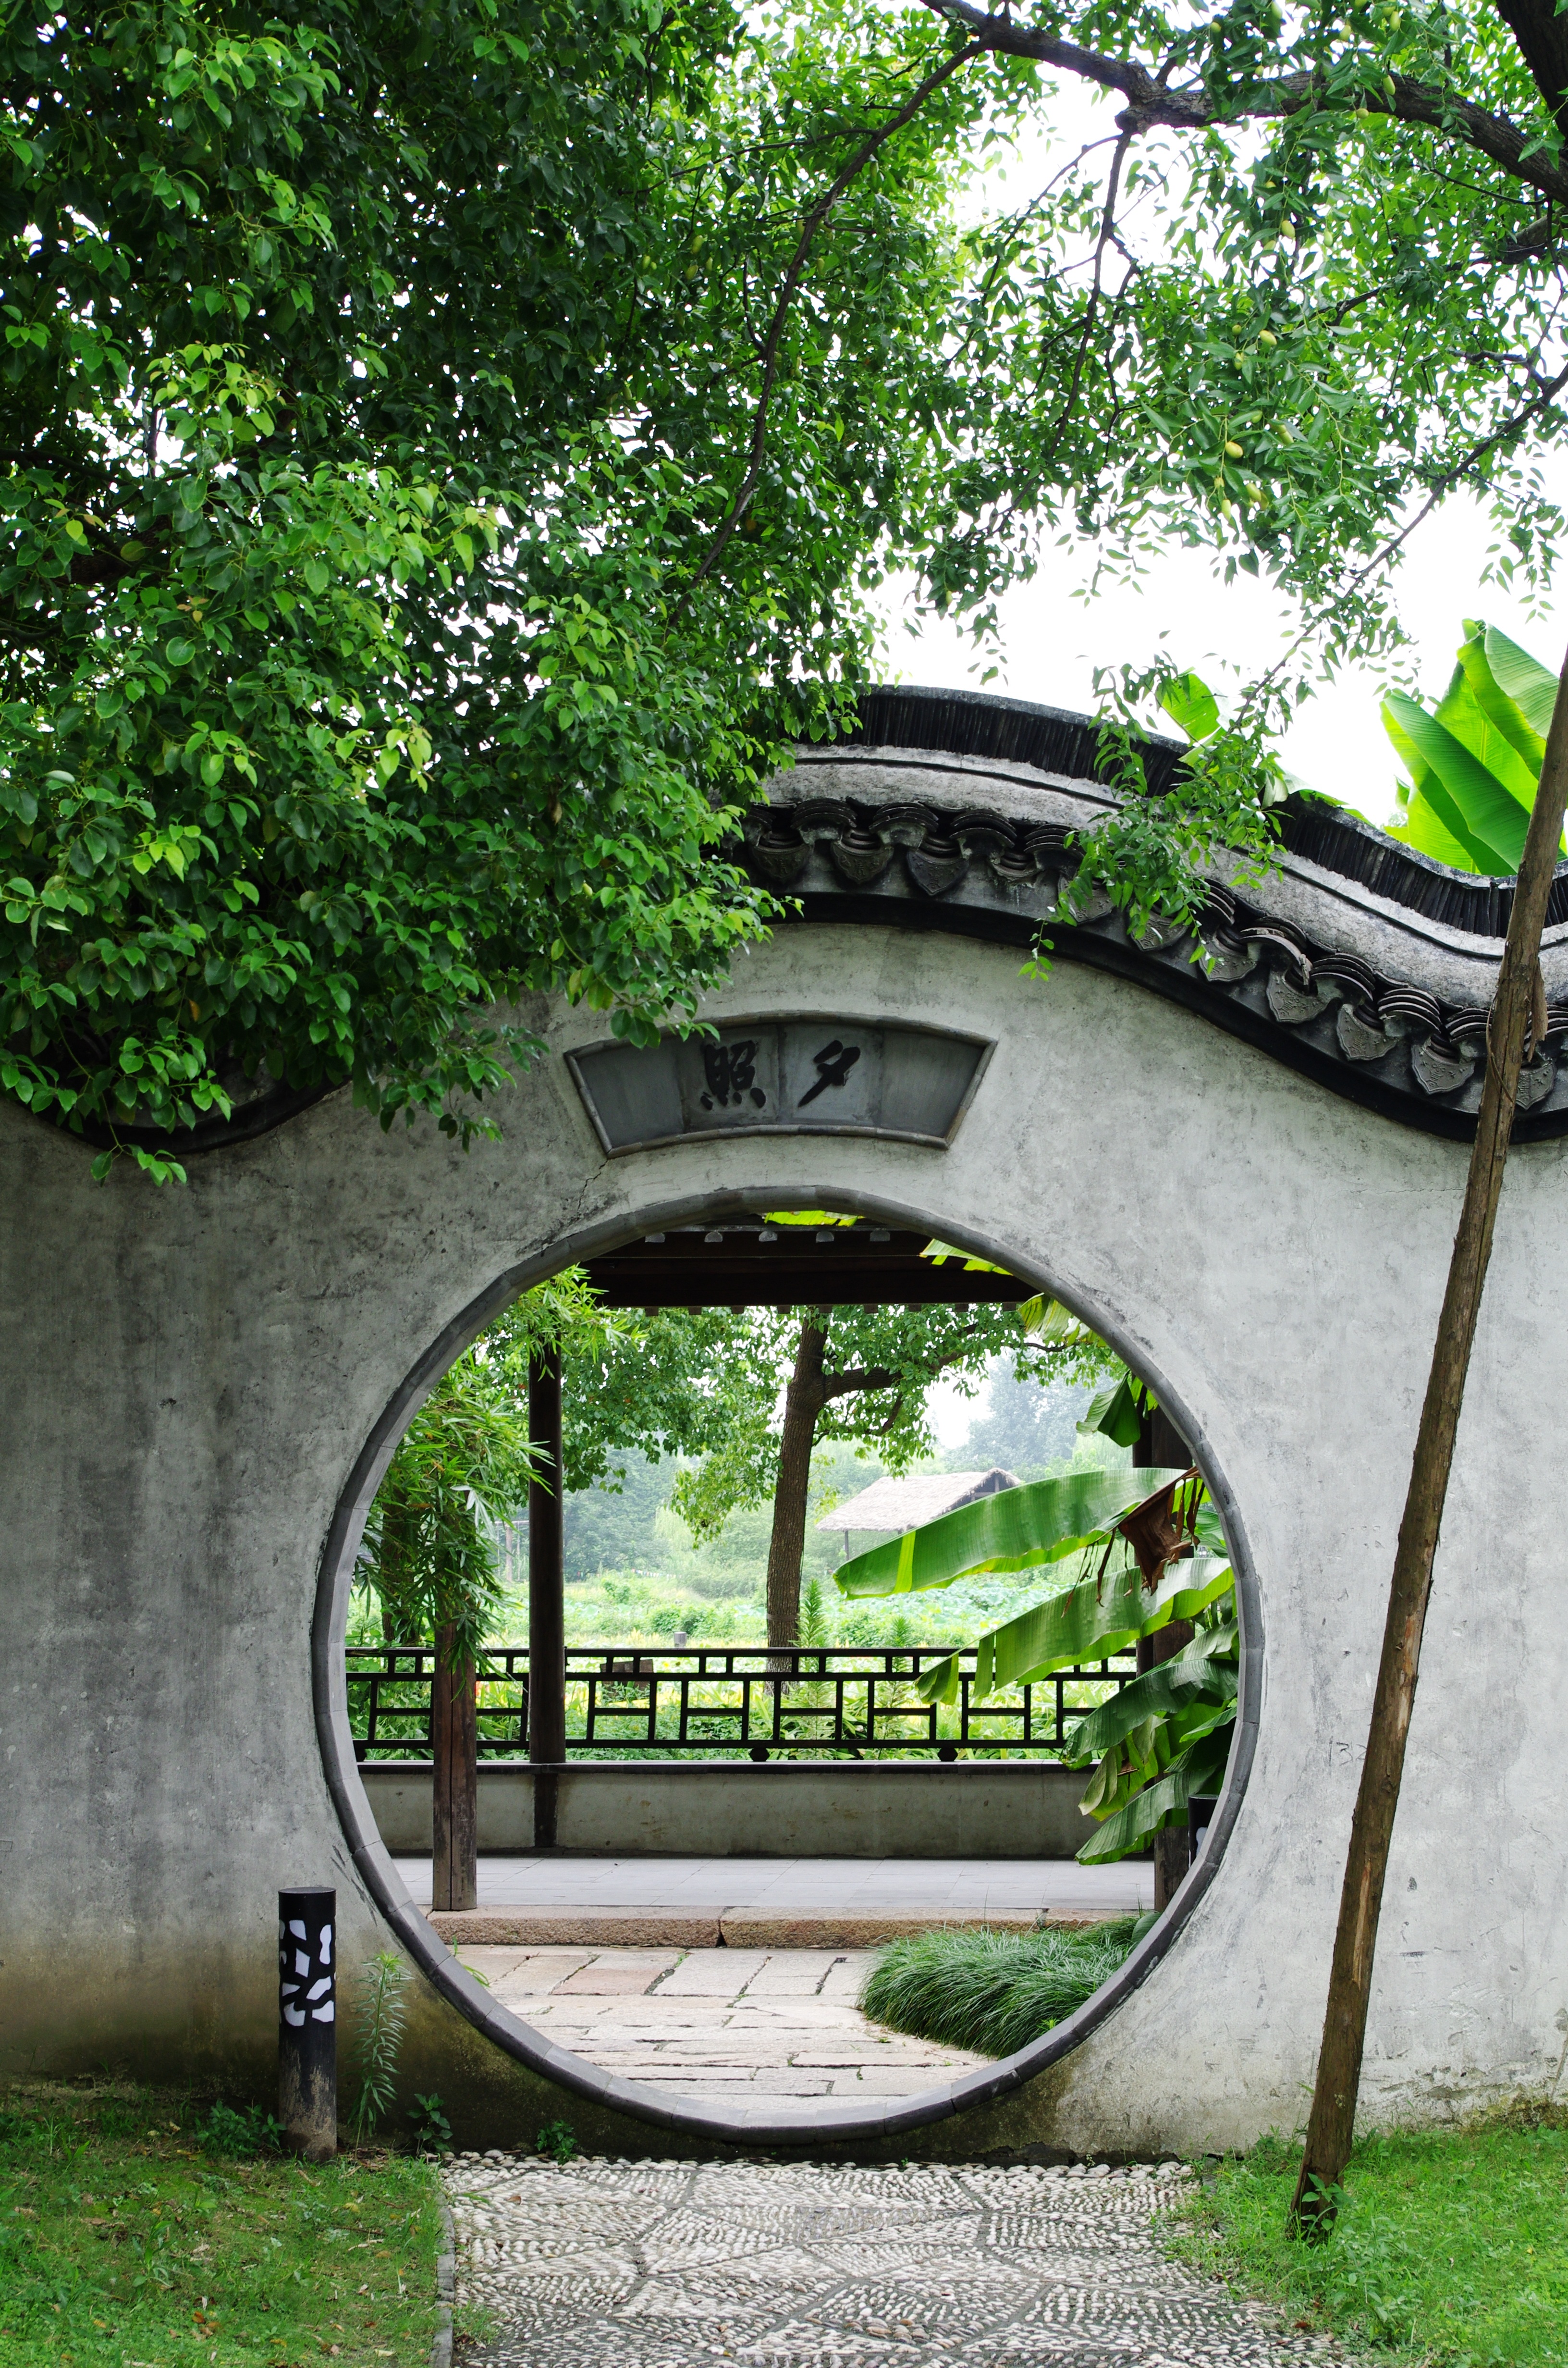
landscape, architecture, flower, arch, green, backyard, garden, courtyard, estate, yard, jiangnan, china wind, wuzhen